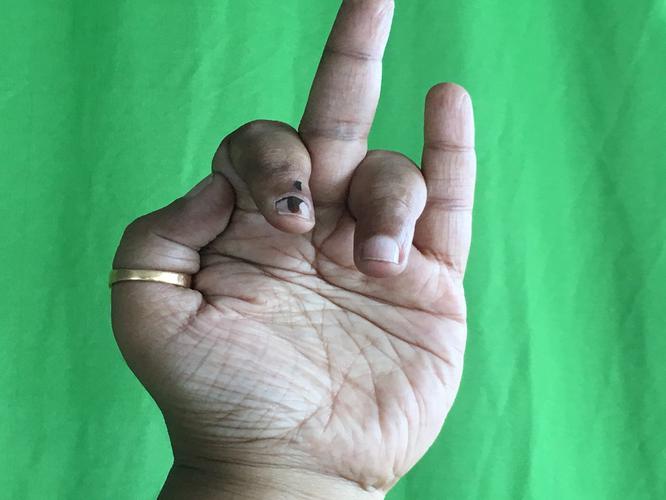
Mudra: Shukatundam
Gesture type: single_hand